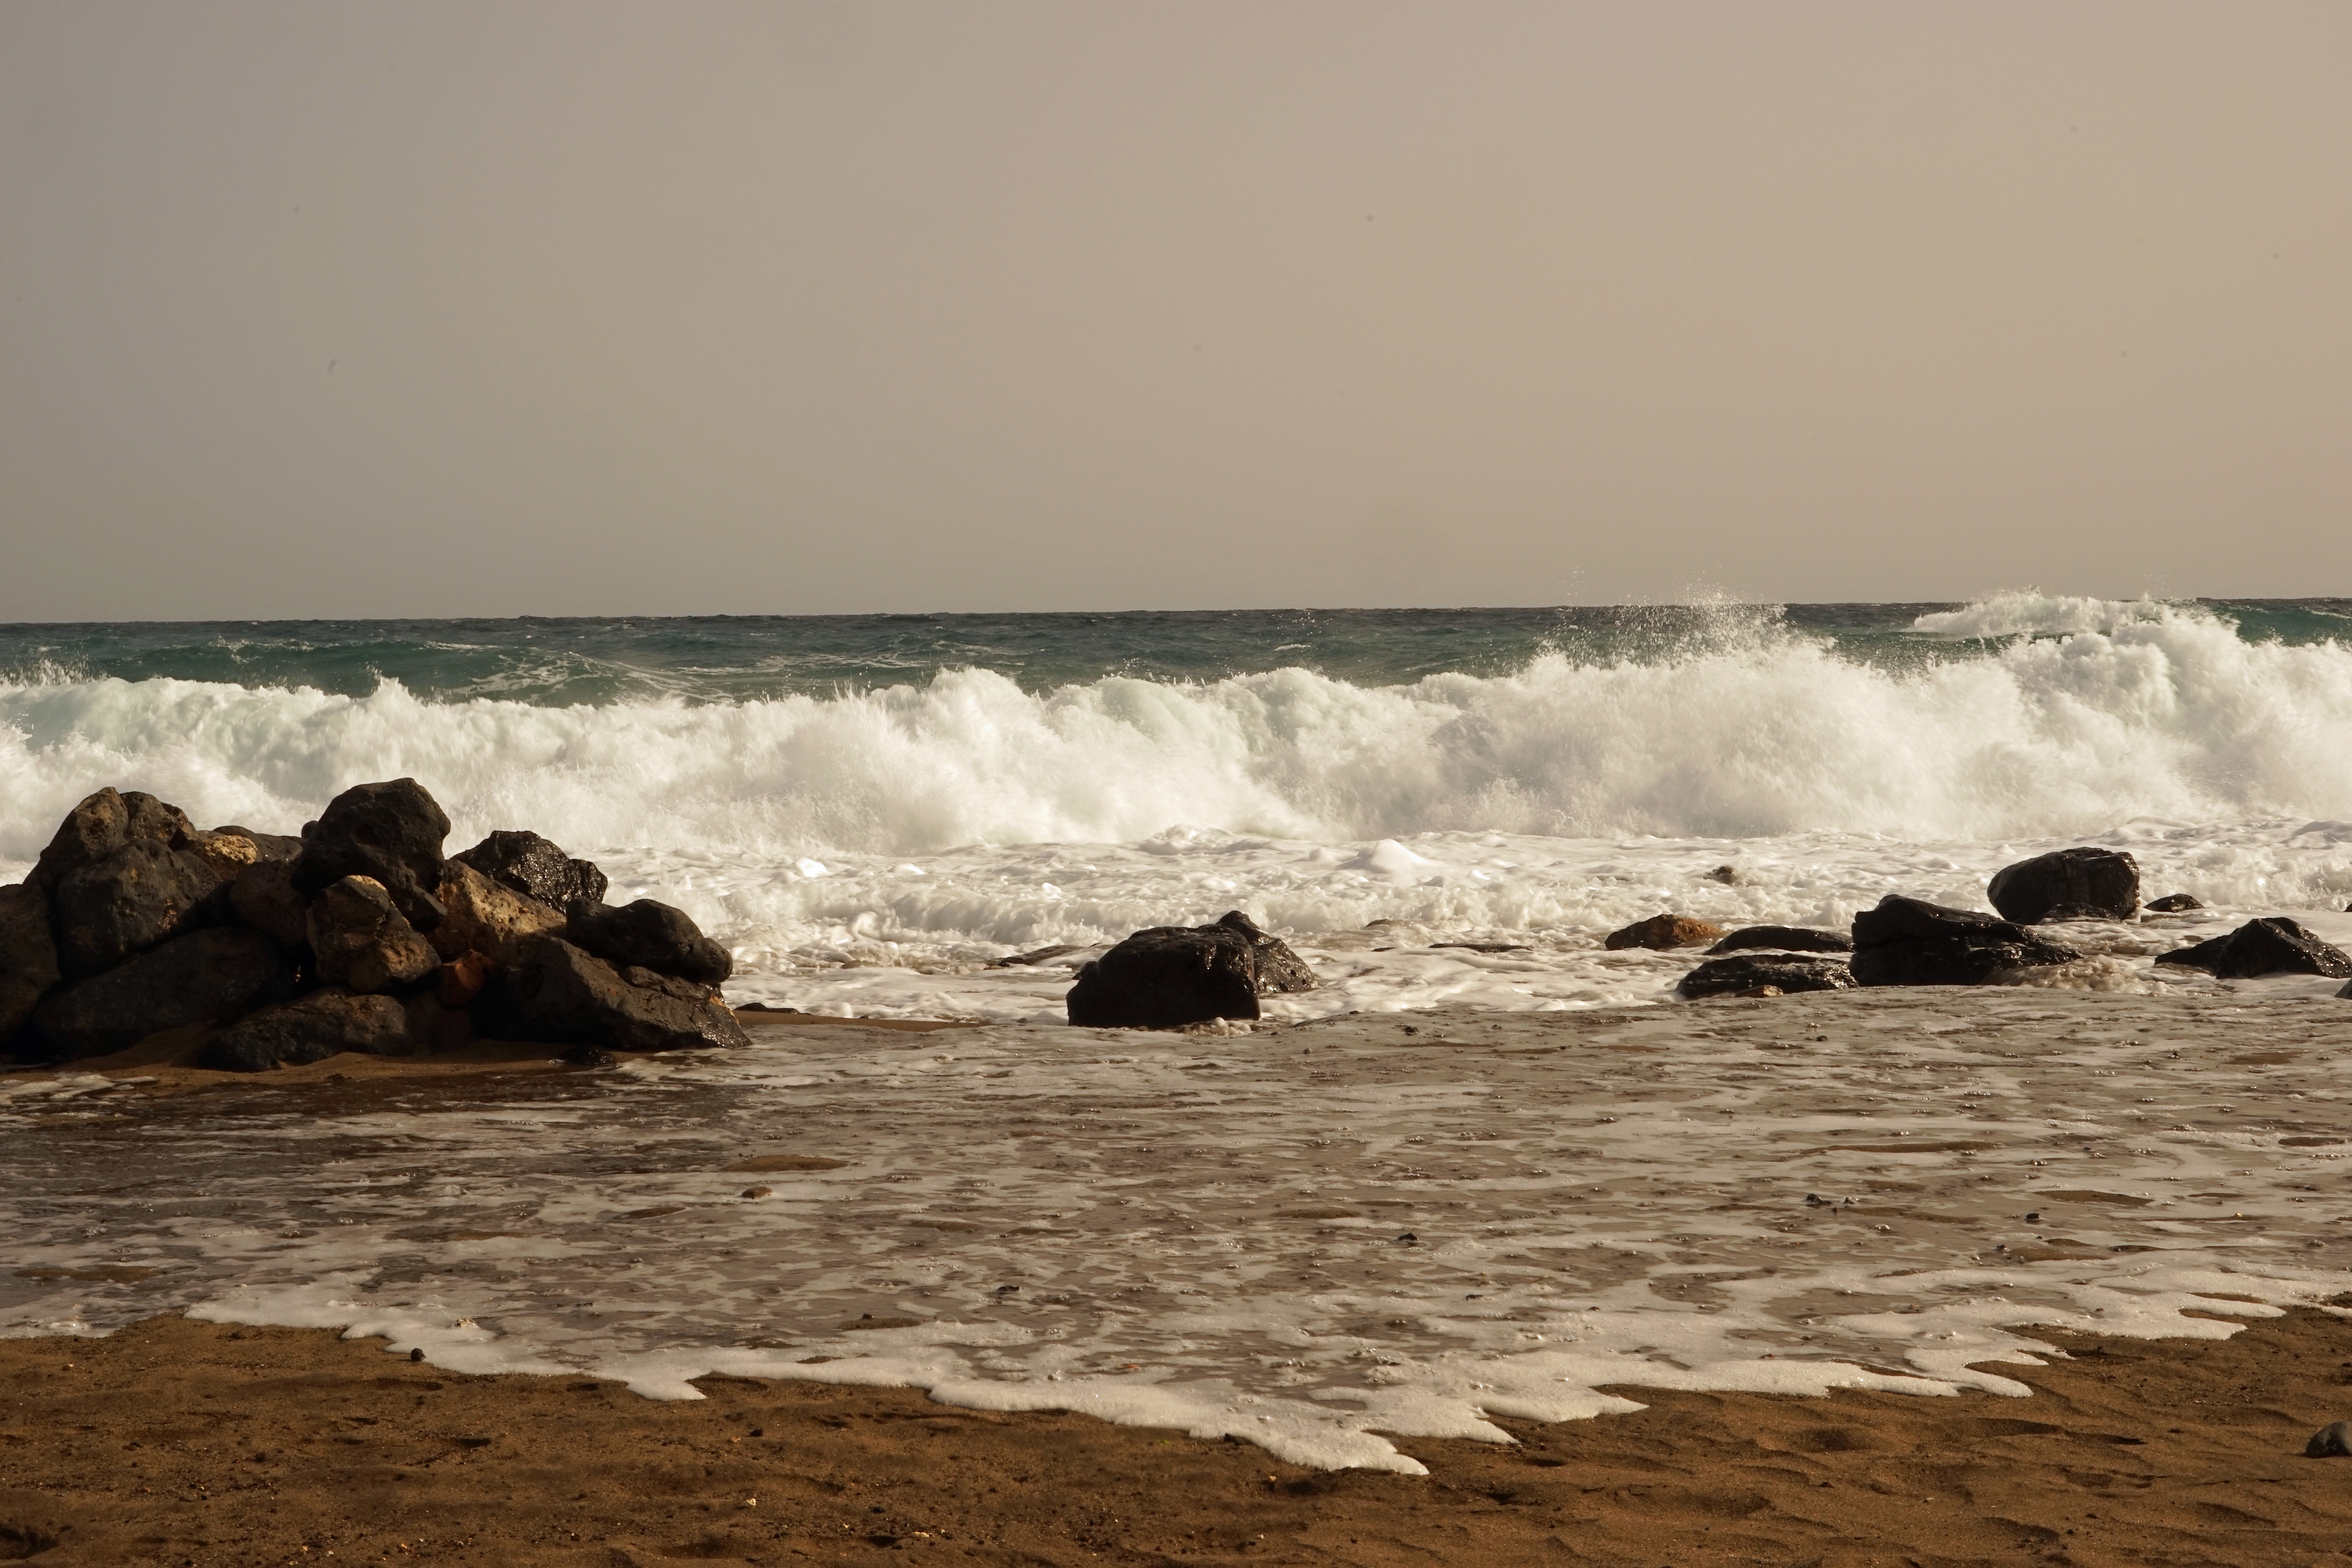
beach, sea, coast, water, sand, rock, ocean, horizon, cloud, morning, shore, wave, surf, spray, bay, material, body of water, ocean surf, rough sea, wind wave